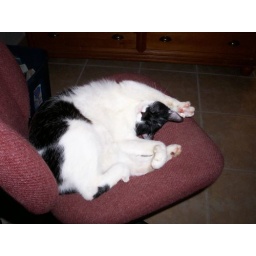
rebel in computer chair